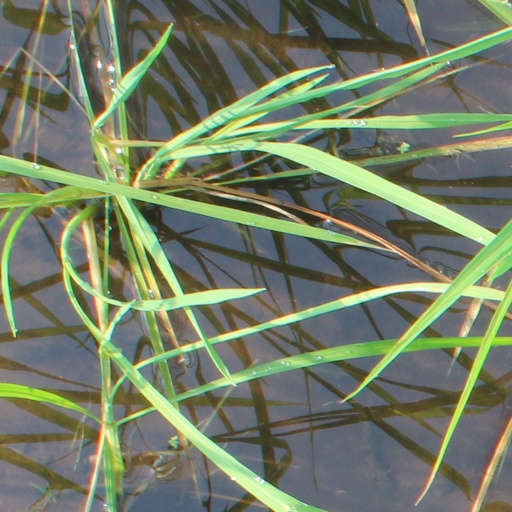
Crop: rice